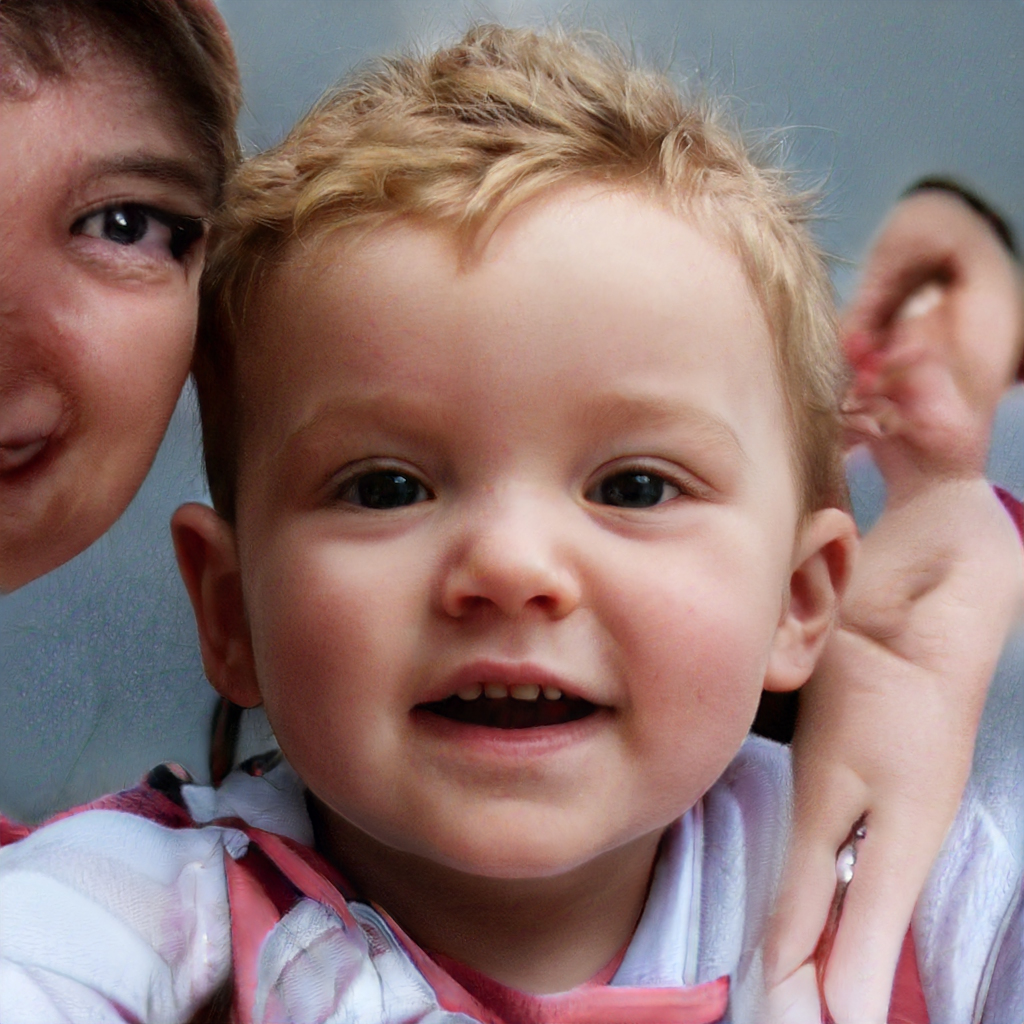
Portrait style: Real Portrait